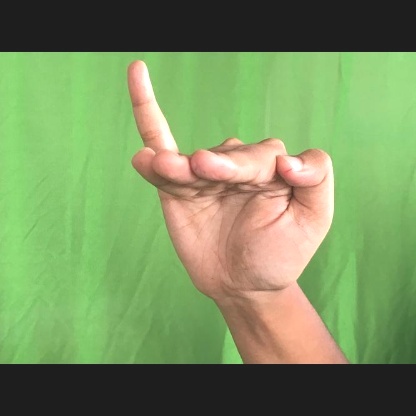
Mudra: Hamsapaksha